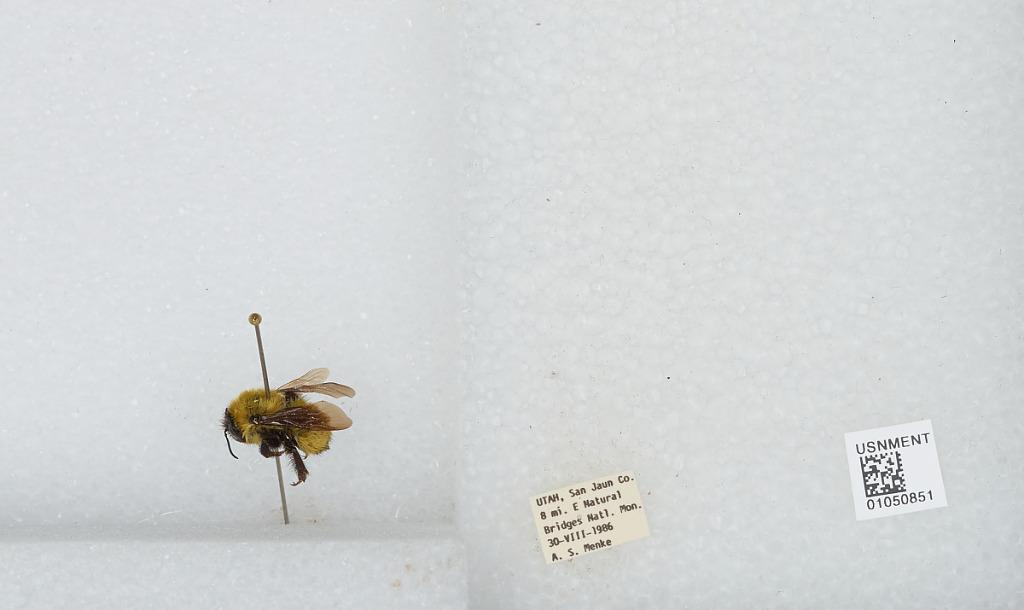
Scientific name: Bombus sp.
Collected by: A. Menke
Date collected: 1986-8-30
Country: United States
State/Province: Utah
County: San Juan
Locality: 8 miles East of Natural Bridges National Monument
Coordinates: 37.5842, -109.893